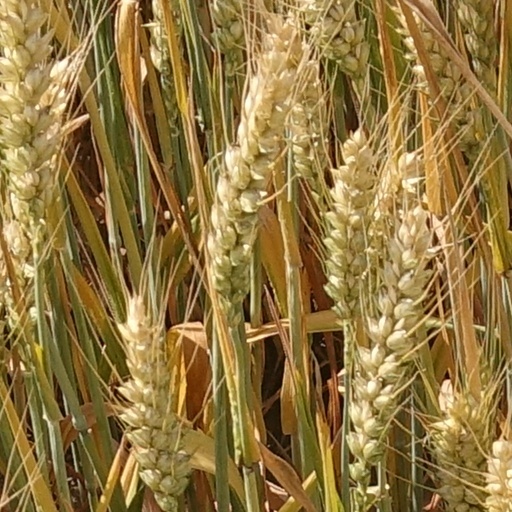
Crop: wheat